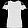
Label: T - shirt / top